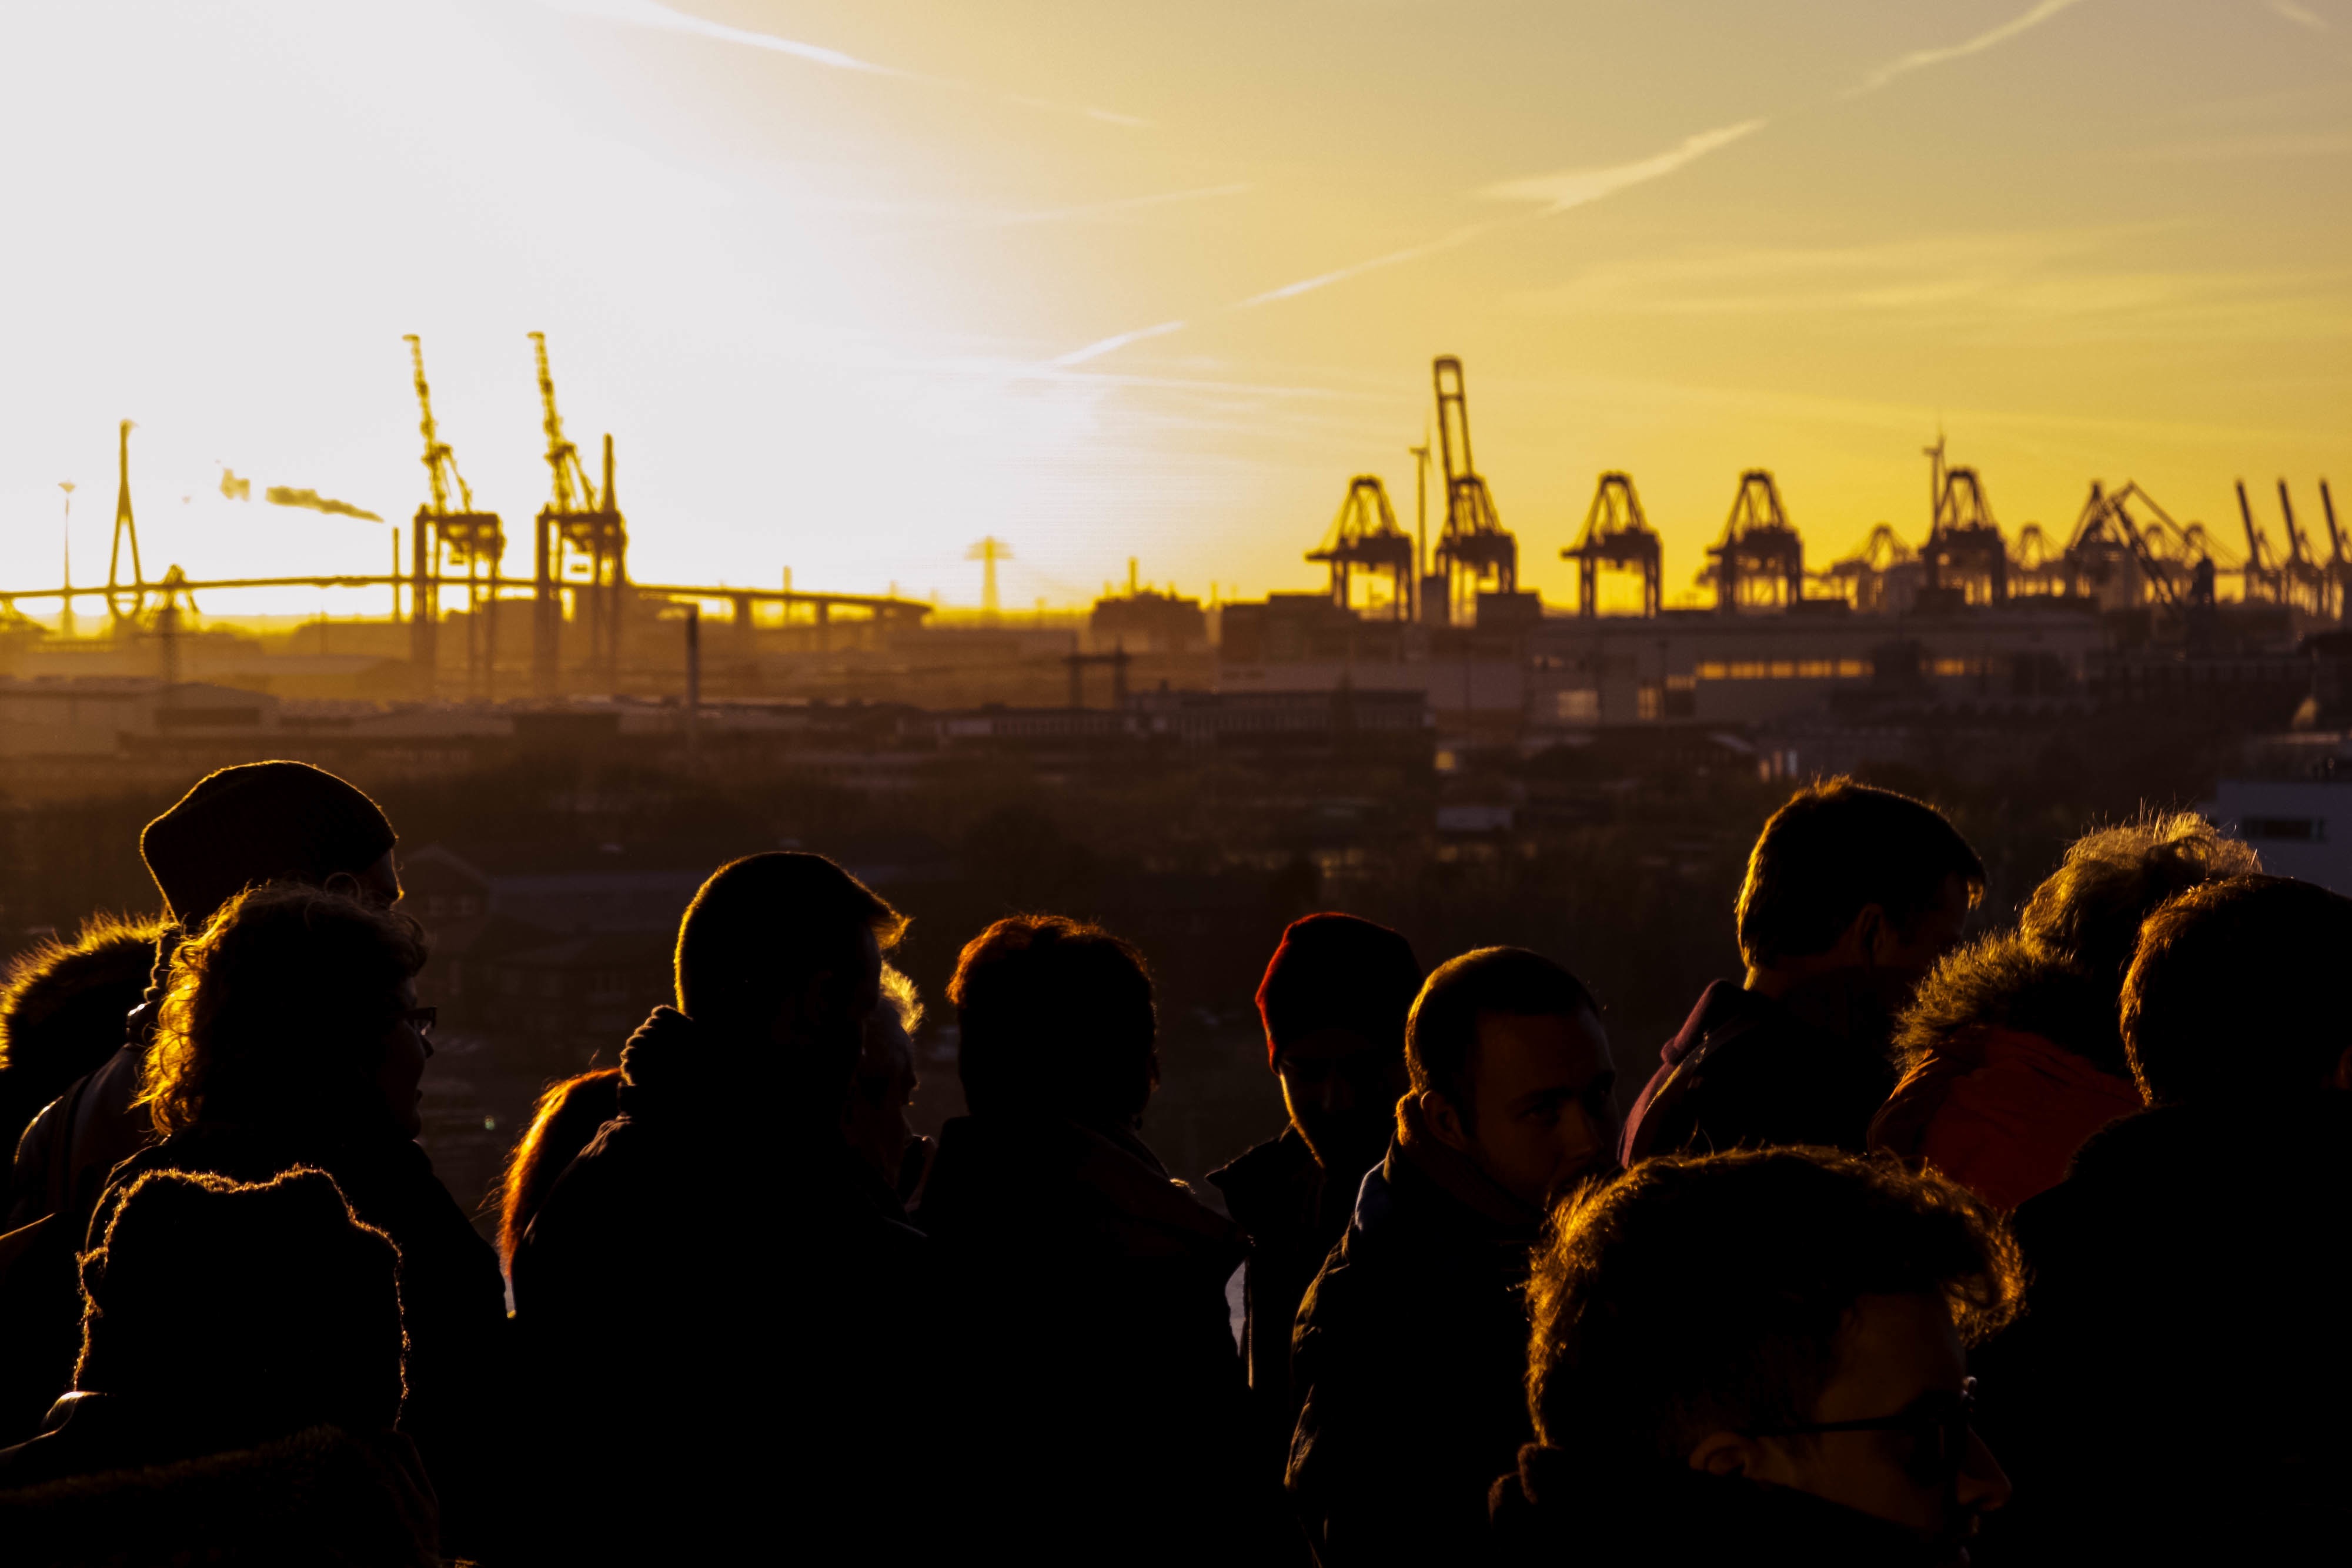
silhouette, light, sunset, skyline, night, sunlight, morning, dawn, crowd, dusk, evening